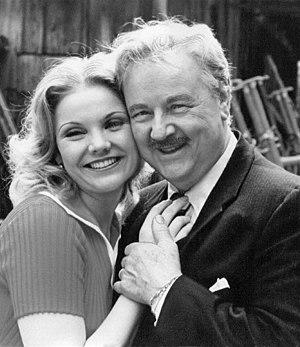
Cette liste comprend une partie des élèves diplômés de la Royal Academy of Dramatic Art.